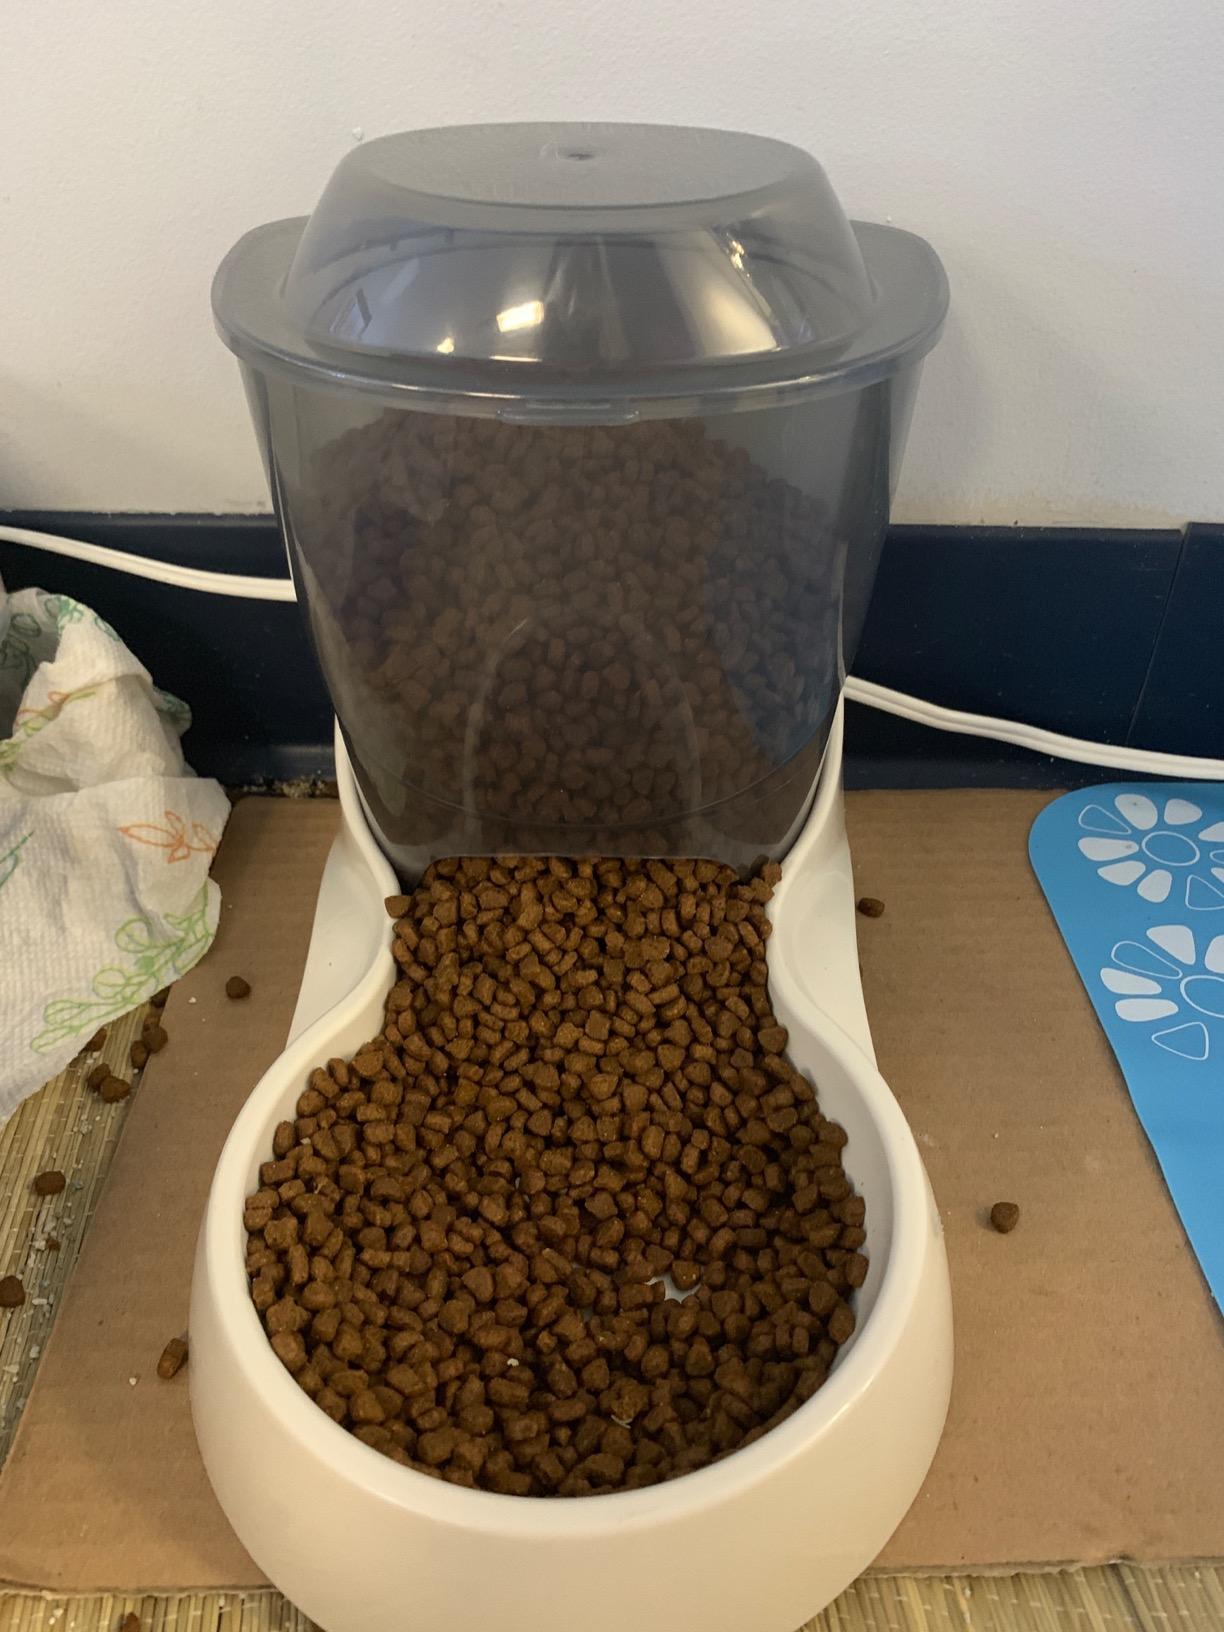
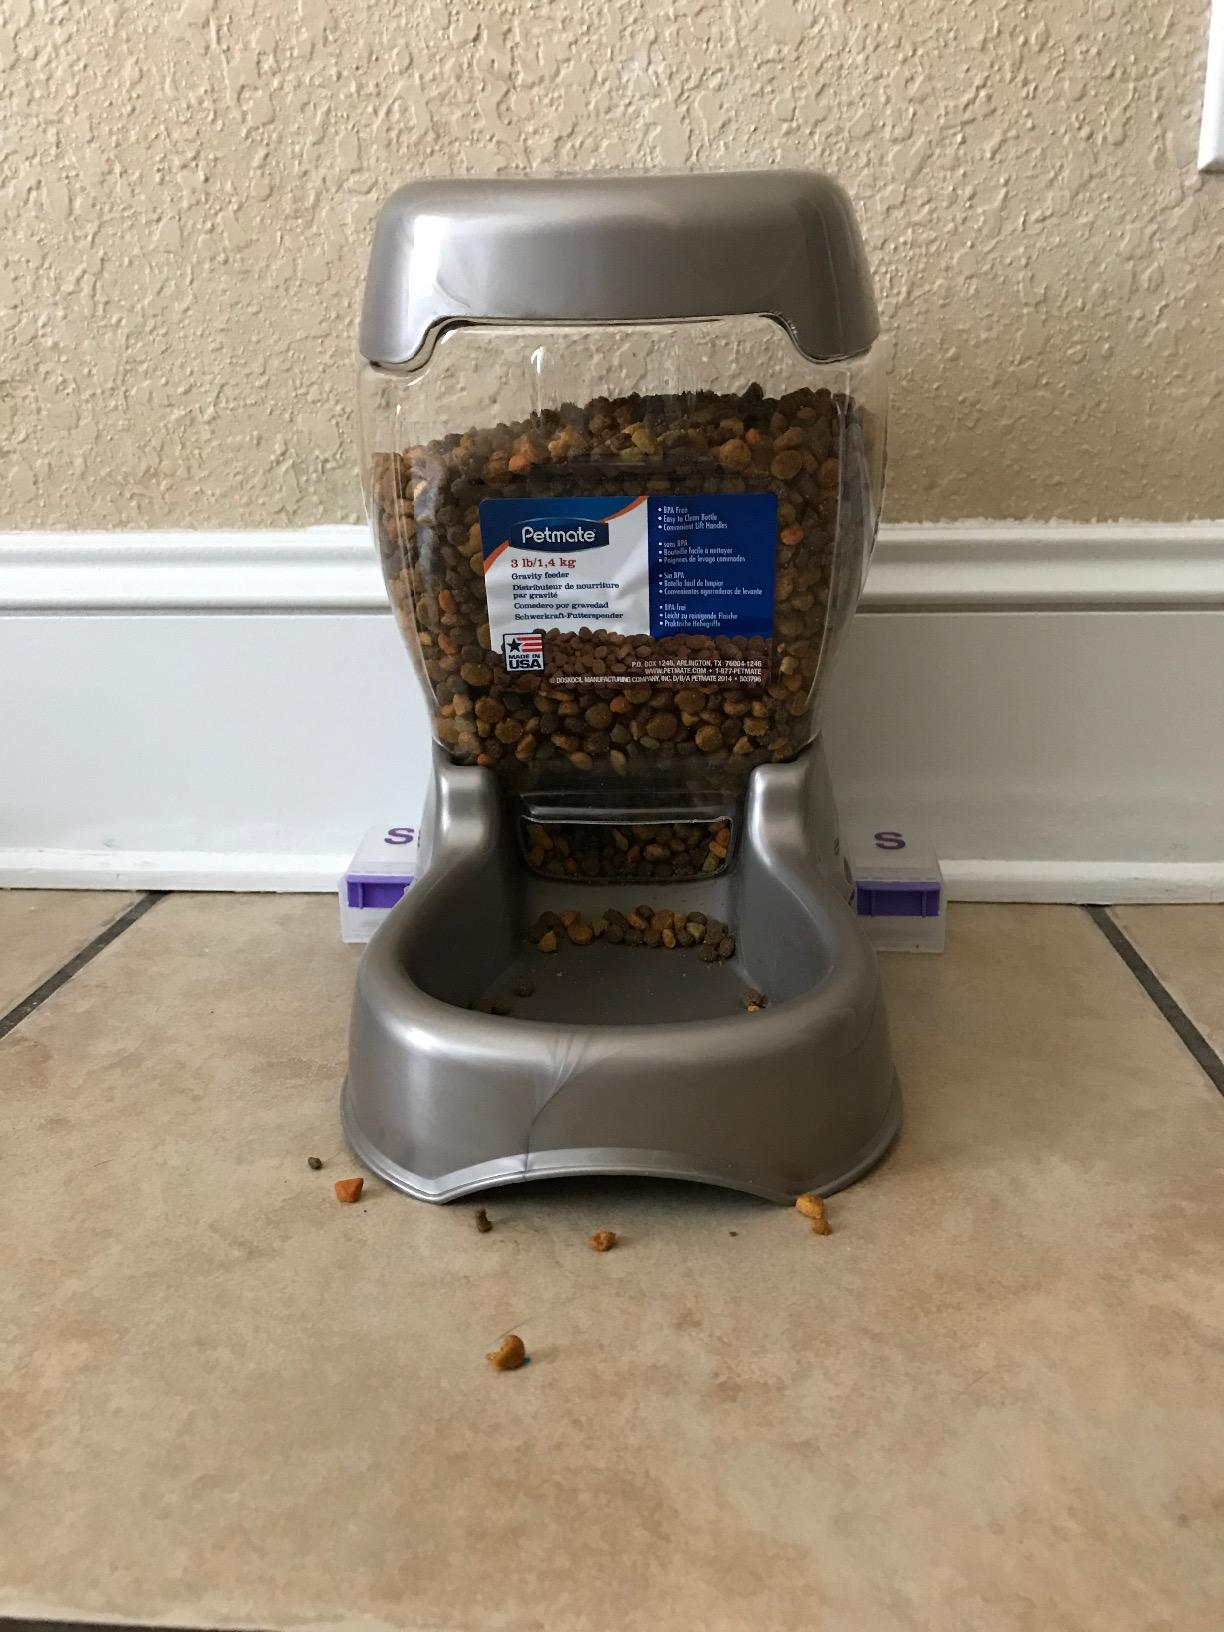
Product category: items_feeder
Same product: no